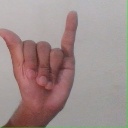
अक्षर: य